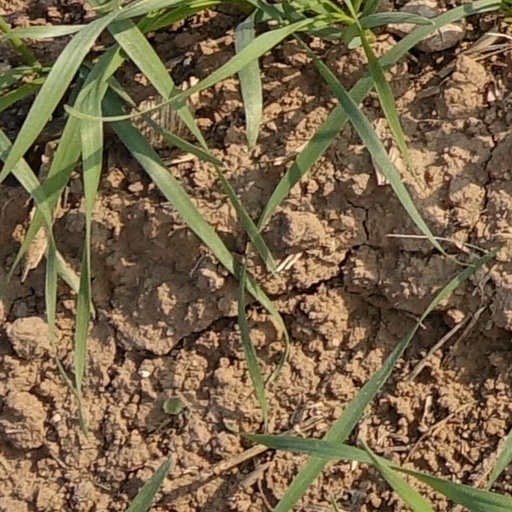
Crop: wheat